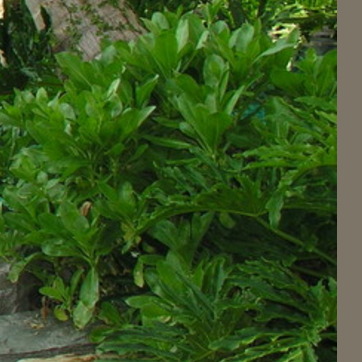
Material: foliage